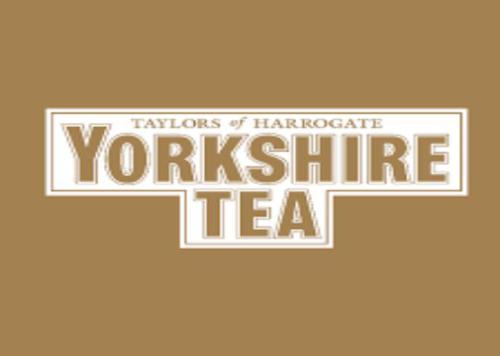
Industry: Food